LMS Fowler 2-6-2T

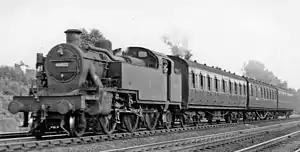
40022 near Radlett on the St Pancras - Leicester line

The London, Midland and Scottish Railway (LMS) Fowler 2-6-2T was a class of steam locomotive. The LMS classified them 3P, BR 3MT. All were built at Derby Works between 1930 and 1932. William Stanier used them to form the basis for the LMS Stanier 2-6-2T, which was essentially a taper boilered version.